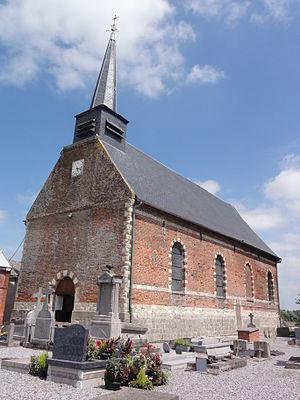
Dorengt (Aisne) Église Saints-Pierre-et-Paul
L'église Saints-Pierre-et-Paul de Dorengt est une église située à Dorengt, en France.